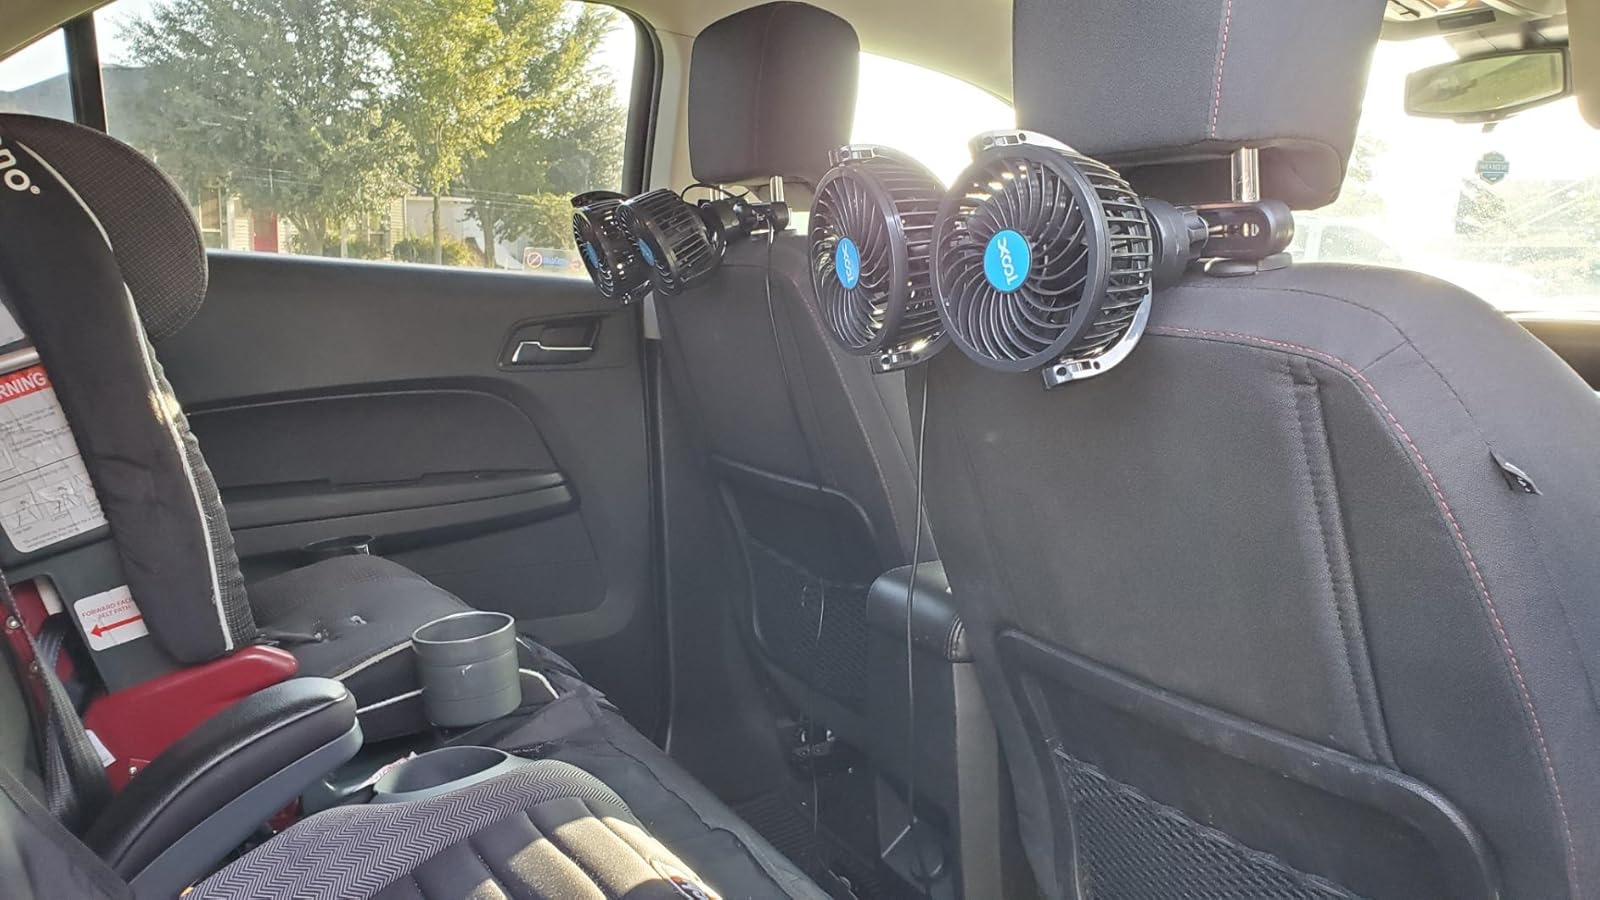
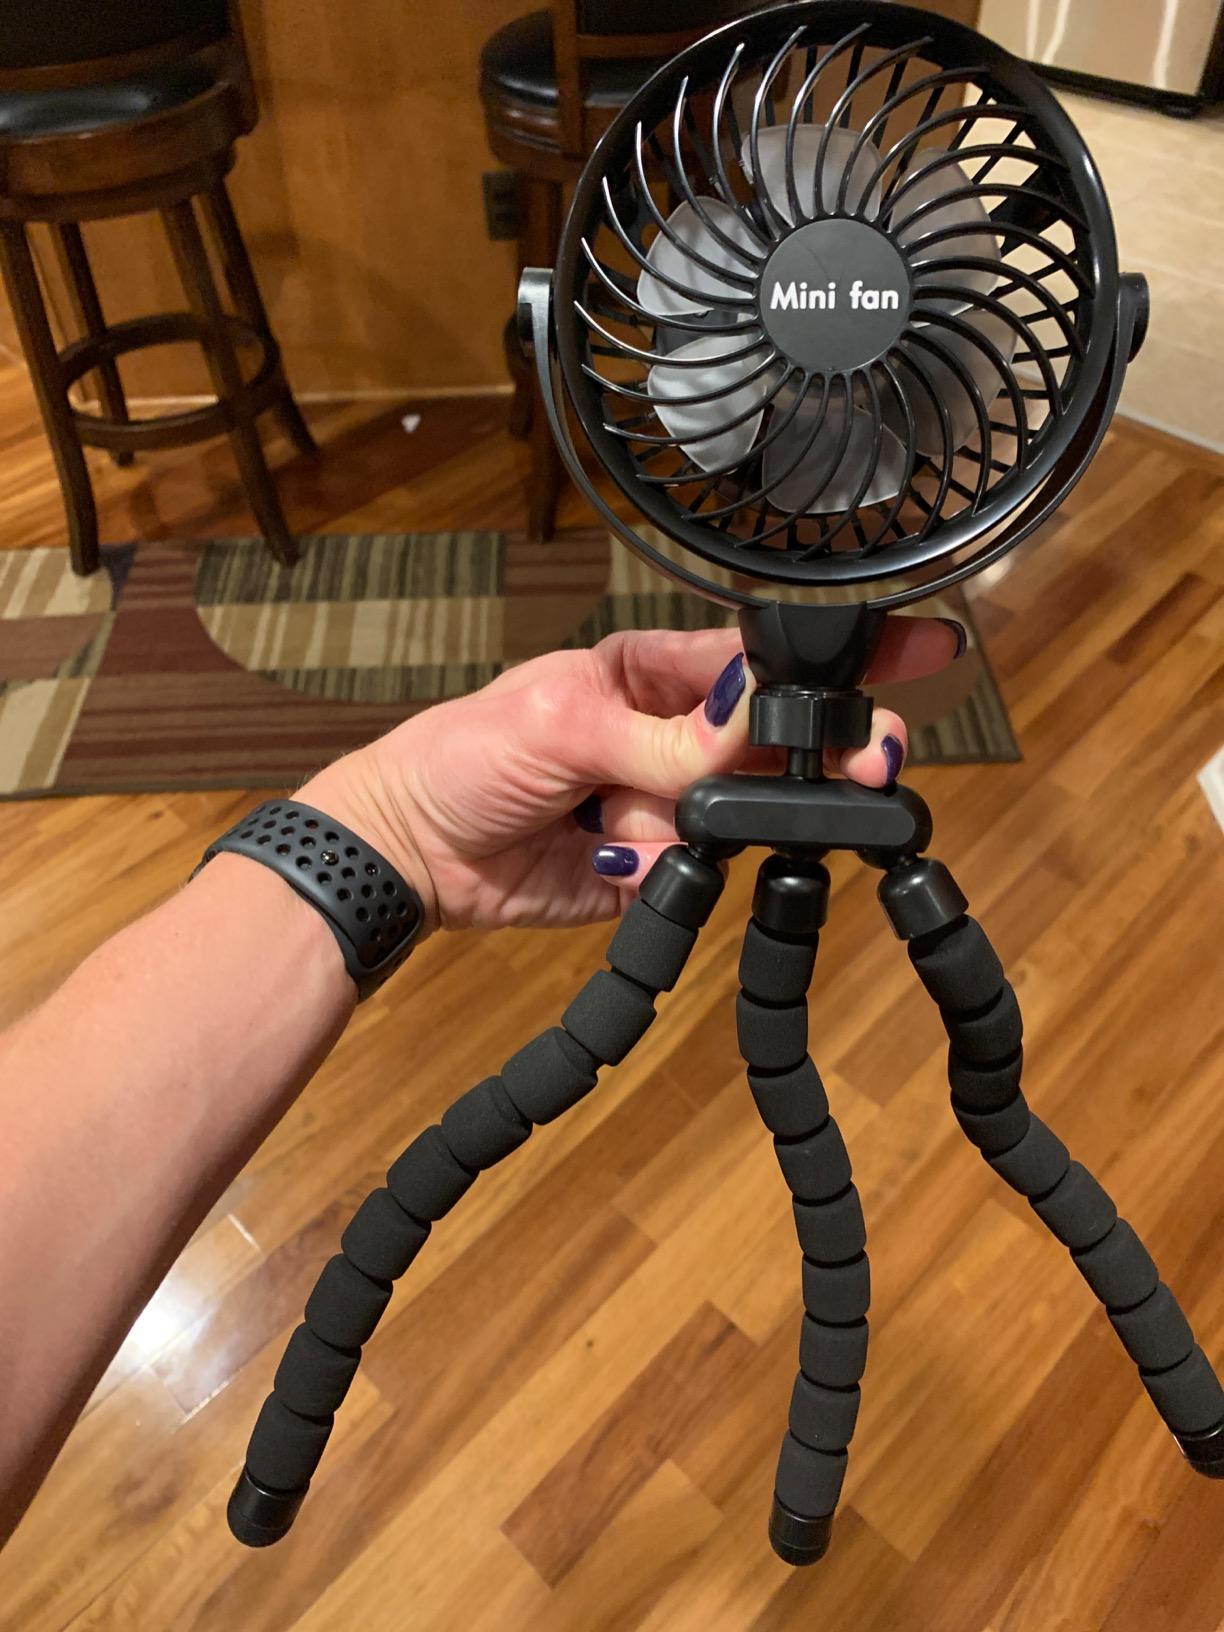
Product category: fan
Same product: no